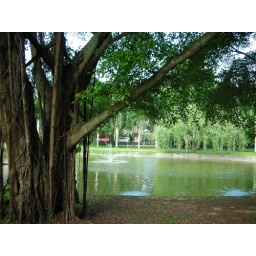
tree beside water